Workhouse

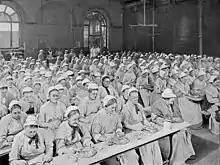
Dinnertime at St Pancras Workhouse, London, 1911

Each Poor Law Union employed one or more relieving officers, whose job it was to visit those applying for assistance and assess what relief, if any, they should be given. Any applicants considered to be in need of immediate assistance could be issued with a note admitting them directly to the workhouse. Alternatively they might be offered any necessary money or goods to tide them over until the next meeting of the guardians, who would decide on the appropriate level of support and whether or not the applicants should be assigned to the workhouse.